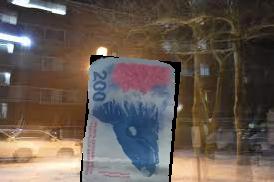
Denominación: 200